List of Black Lives Matter street murals

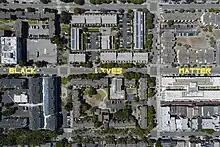
San Francisco

On June 5, 2020, during the George Floyd protests, the DC Public Works Department painted the words "Black Lives Matter" in yellow capital letters on 16th Street NW on the north of Lafayette Square, part of President's Park near the White House, with the assistance of the MuralsDC program of the DC Department of Public Works, with the DC flag accompanying the text. Multiple other cities across the United States, as well as in Canada and the United Kingdom, subsequently painted their own "Black Lives Matter" paintings on streets, typically if inaccurately called "murals", although they are not on walls..